Wannarat Channukul

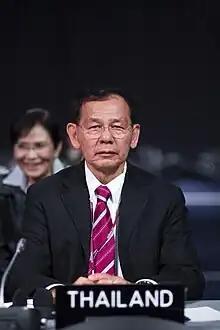
Wannarat at Copenhagen Summit in 2009

Wannarat Channukul (born 8 March 1949 in Nakhon Ratchasima) is a Thai physician and politician. He is the leader of the Chart Pattana Puea Pandin Party. From 2008 to 2011, he was Minister of Energy in the cabinet of Abhisit Vejjajiva. and from 2011 to 2012 Minister of Industry in the cabinet of Yingluck Shinawatra.